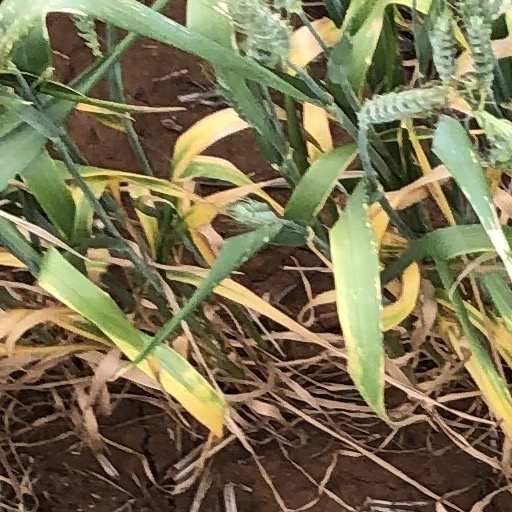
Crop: wheat